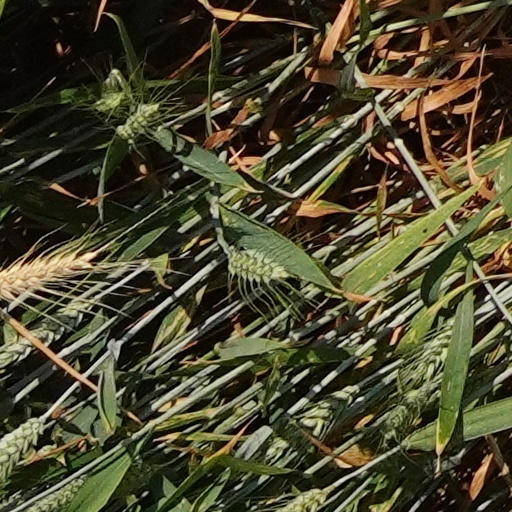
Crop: wheat